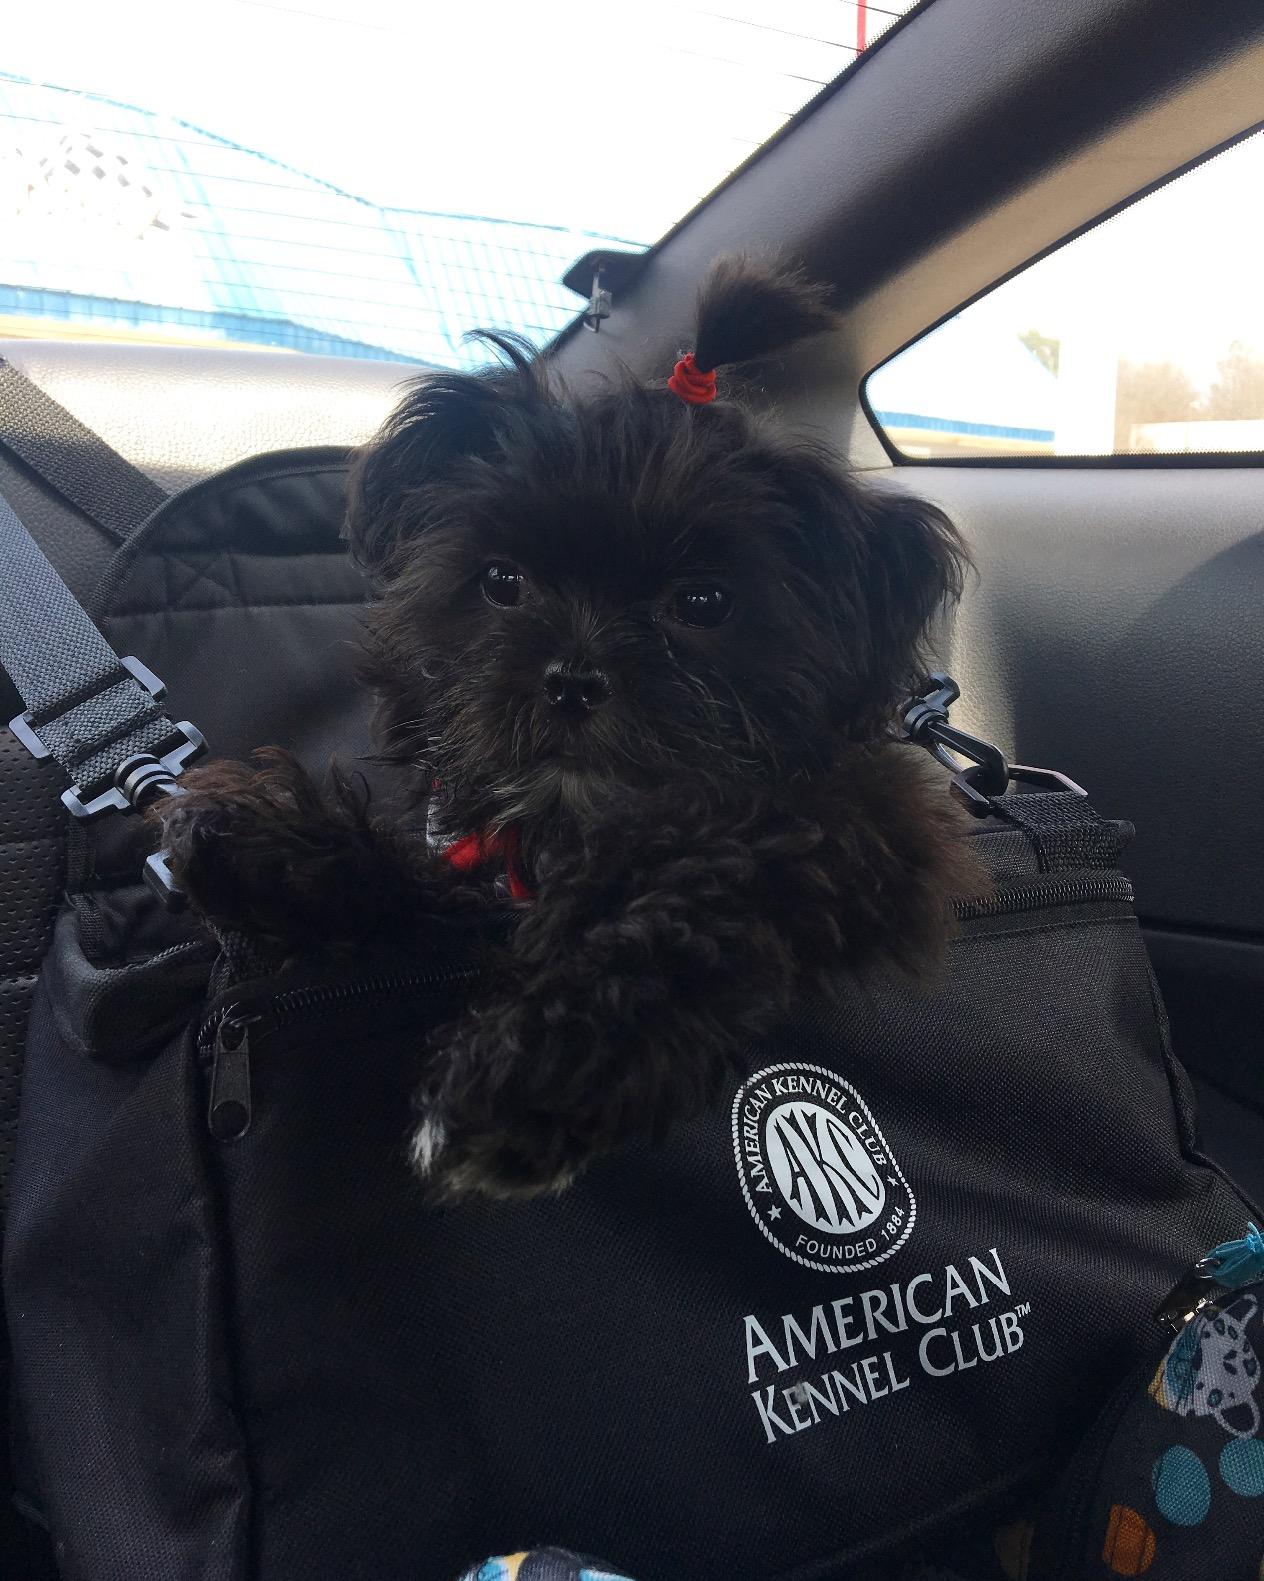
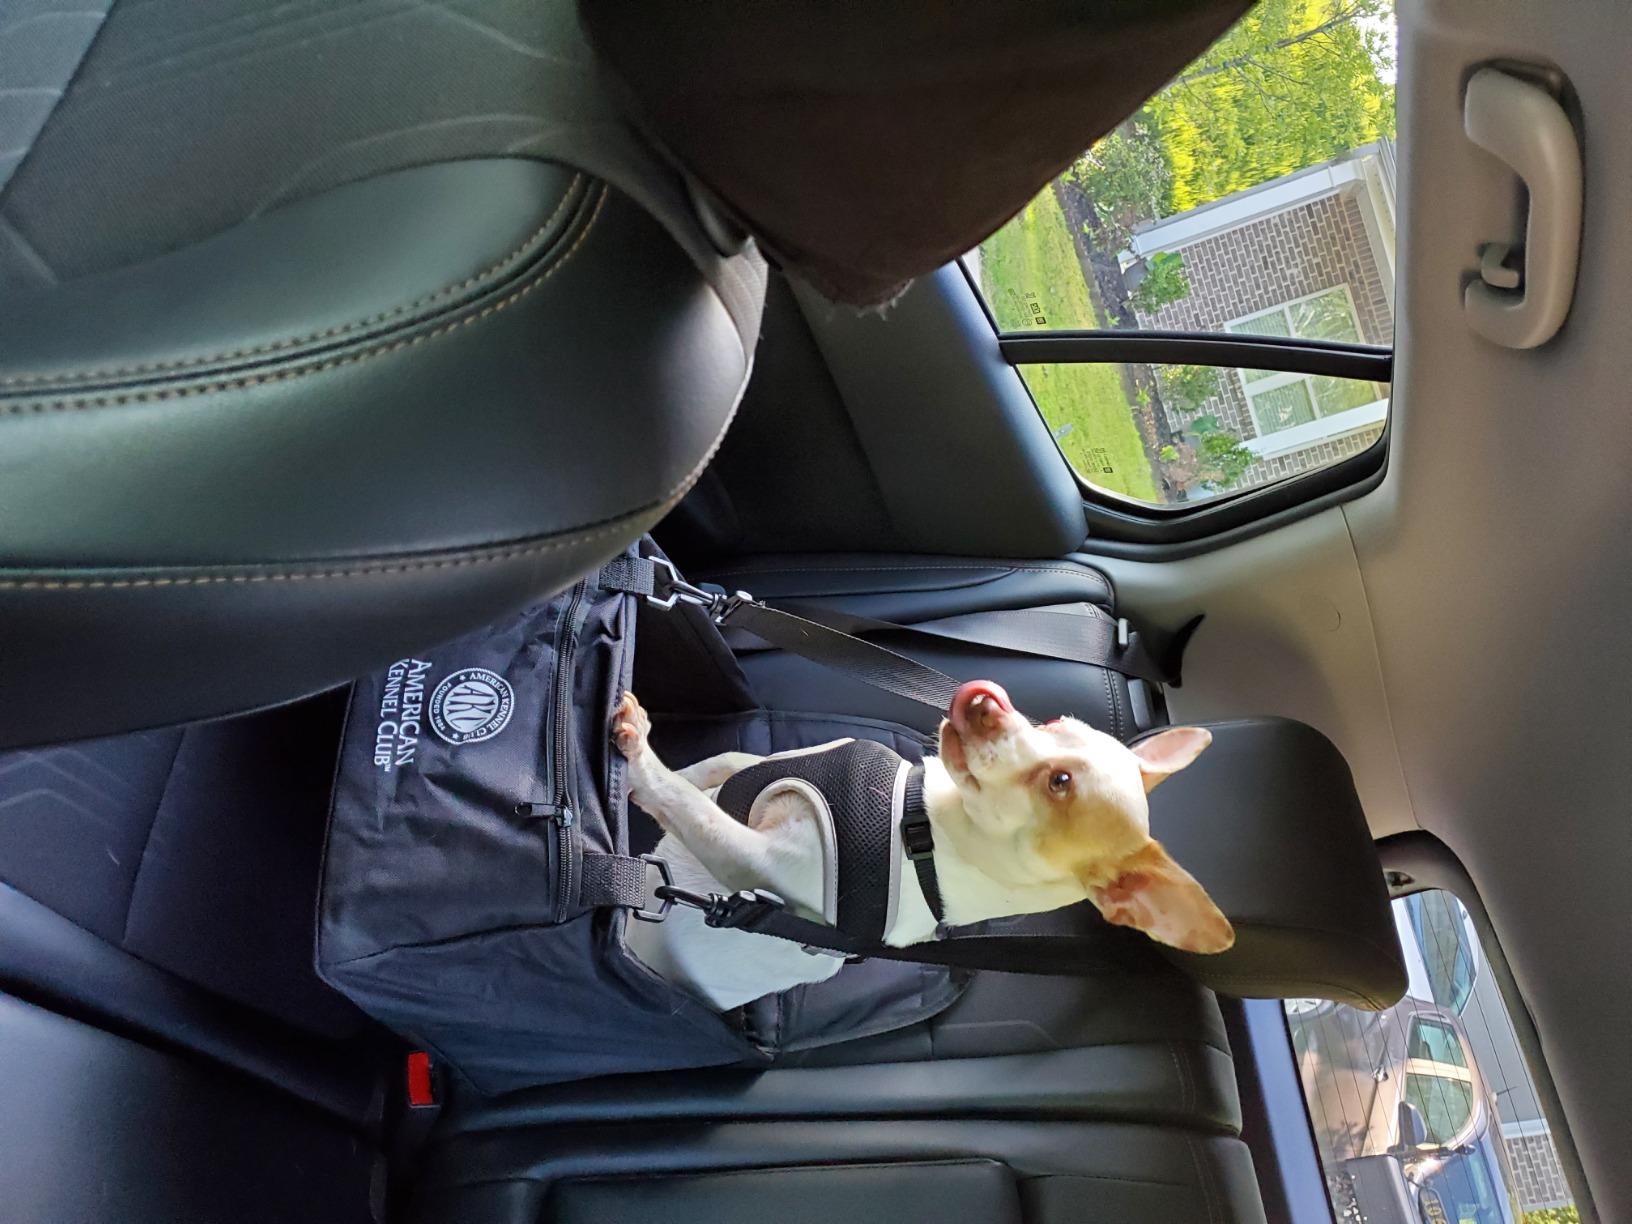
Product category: items_kennel
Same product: yes